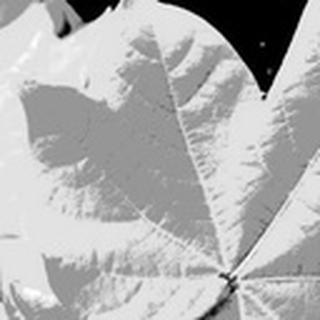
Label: healthy_cotton